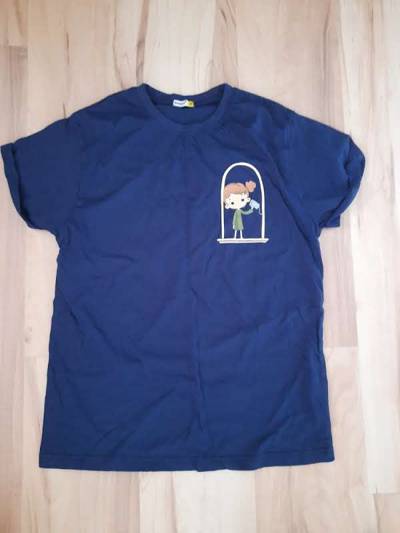
Waste category: clothes